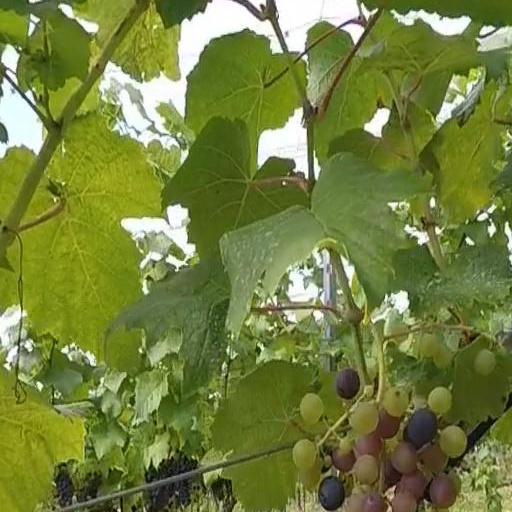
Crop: grape